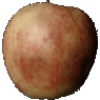
Label: Apple Red 3